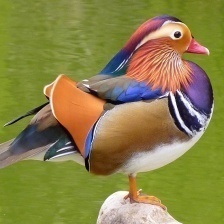
Species: MANDRIN DUCK
Scientific name: AIX GALERICULATA
ImageNet parent category: drake